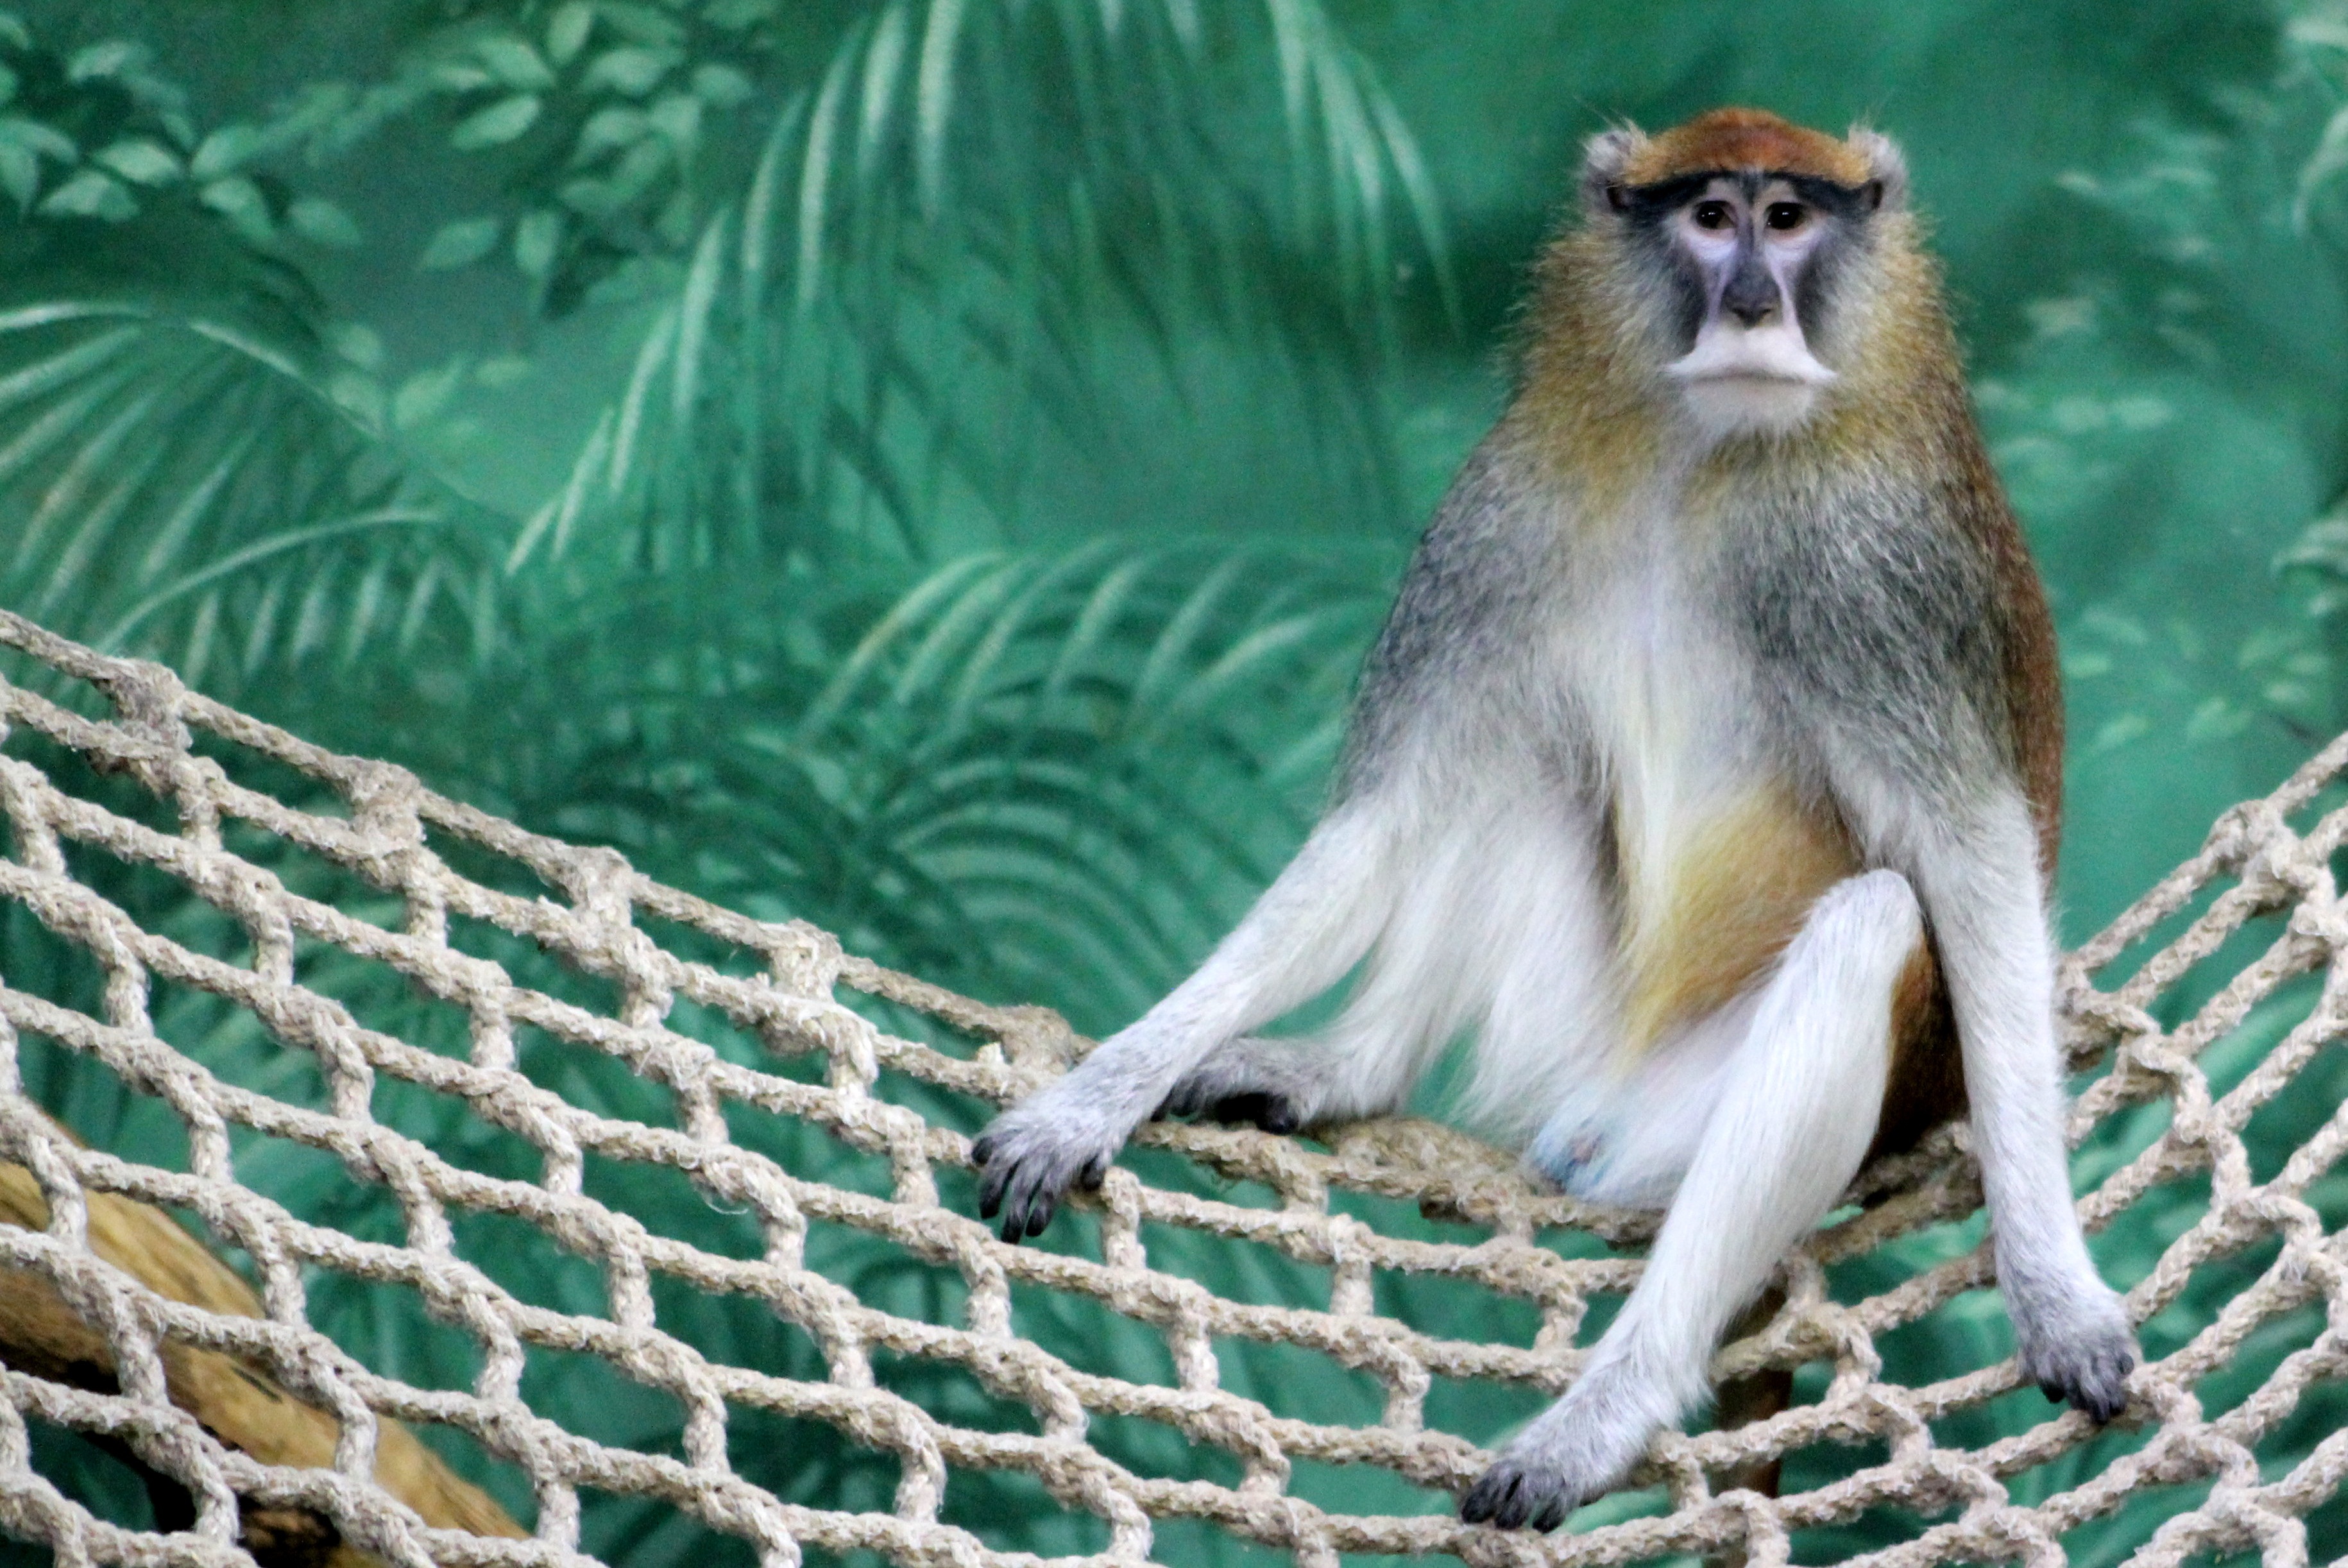
nature, animal, wildlife, wild, zoo, mammal, monkey, fauna, primate, vertebrate, macaque, zoo animals, old world monkey, new world monkey